Leeland Dayton Mooring

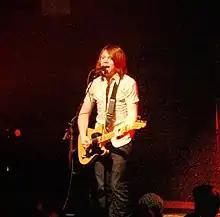
Leeland Mooring in February 2007

Leeland Dayton Mooring (born June 16, 1988) is an American worship musician, singer and songwriter known as the lead vocalist and guitarist of the band Leeland, as well as serving a brief tenure as an ensemble worship leader with Bethel Music.